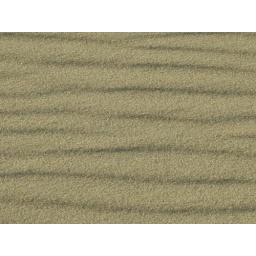
Waves on Lake Michigan beach sand near Onekama Michigan